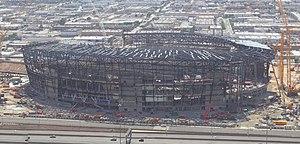
L'Allegiant Stadium est un stade situé à Paradise, localité contiguë à Las Vegas dans l'État du Nevada aux États-Unis.